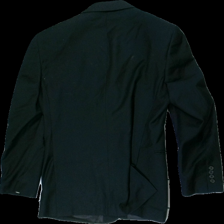
View: back
Type: Blazer
Category: Men
Brand: Dressman
Colors: Black
Material: 59% polyester 41% cotton
Cut: Regular
Size: 46
Season: All
Stains: Minor
Price range: 100-150
Recommended usage: Reuse